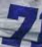
Number: 7